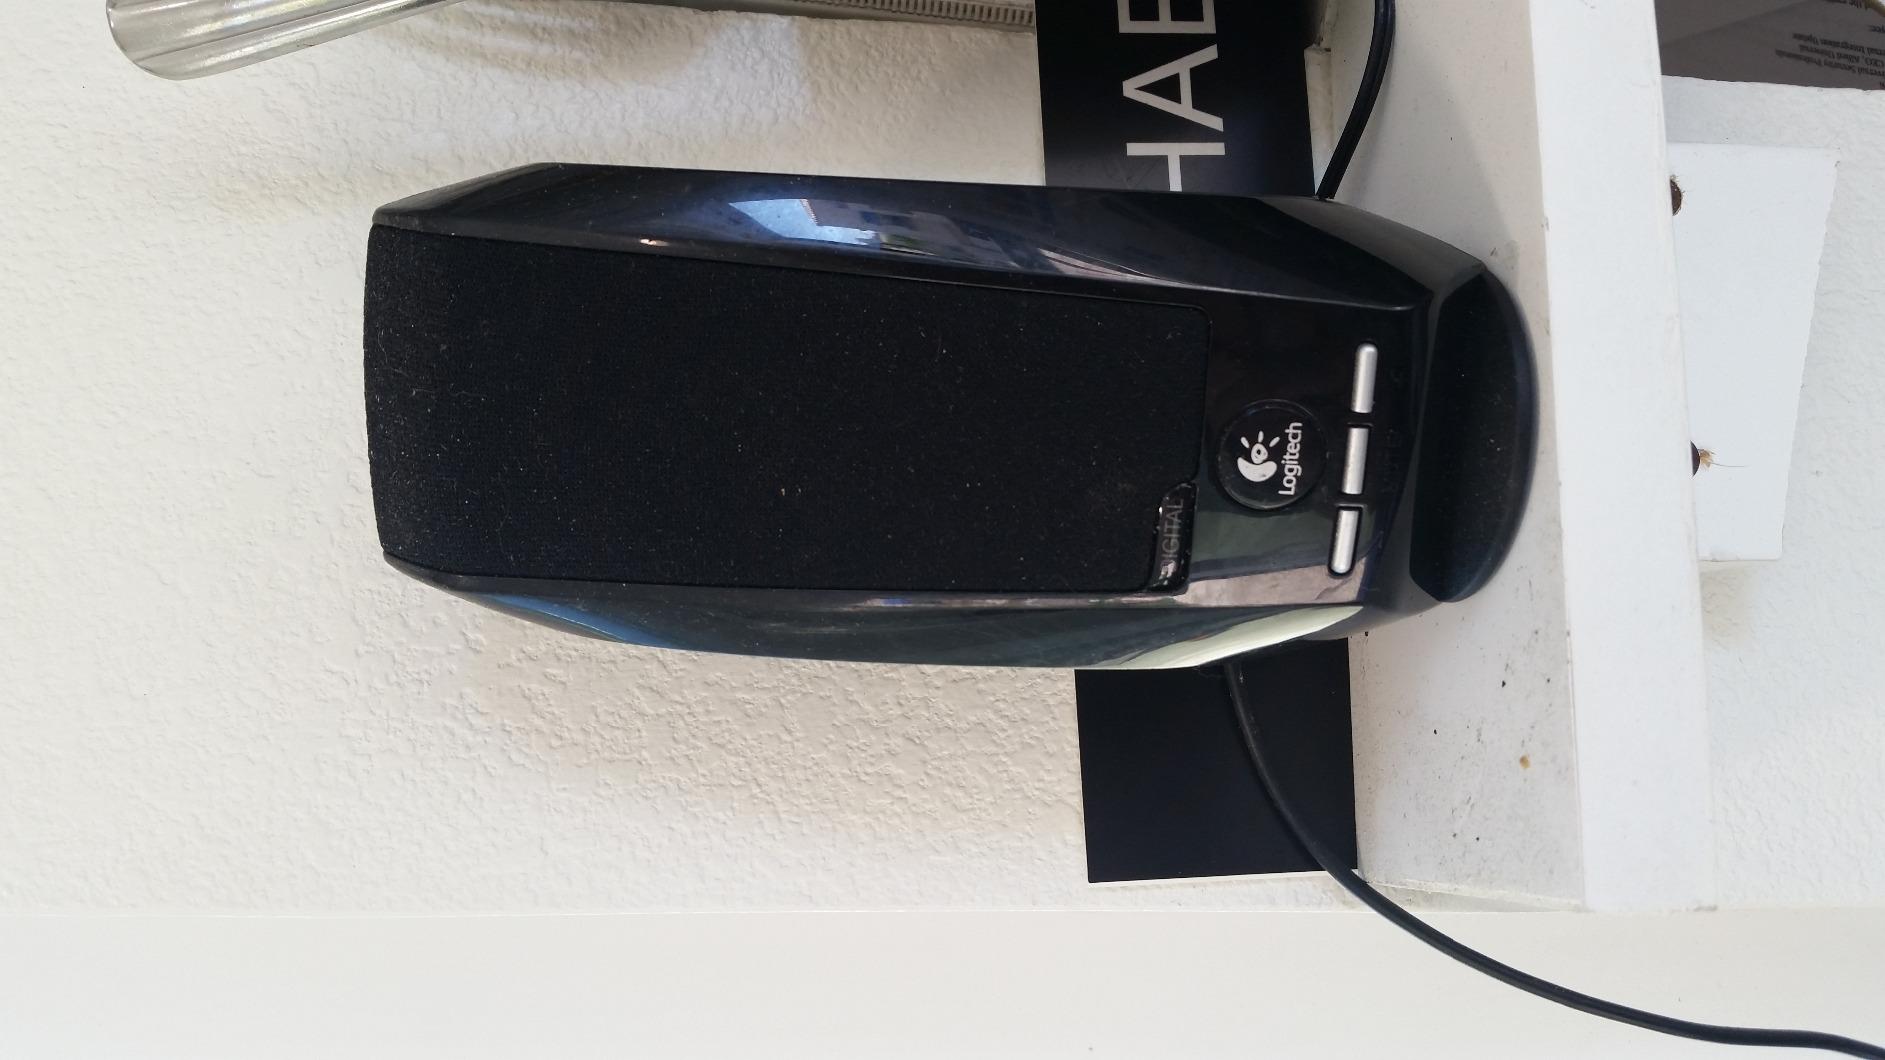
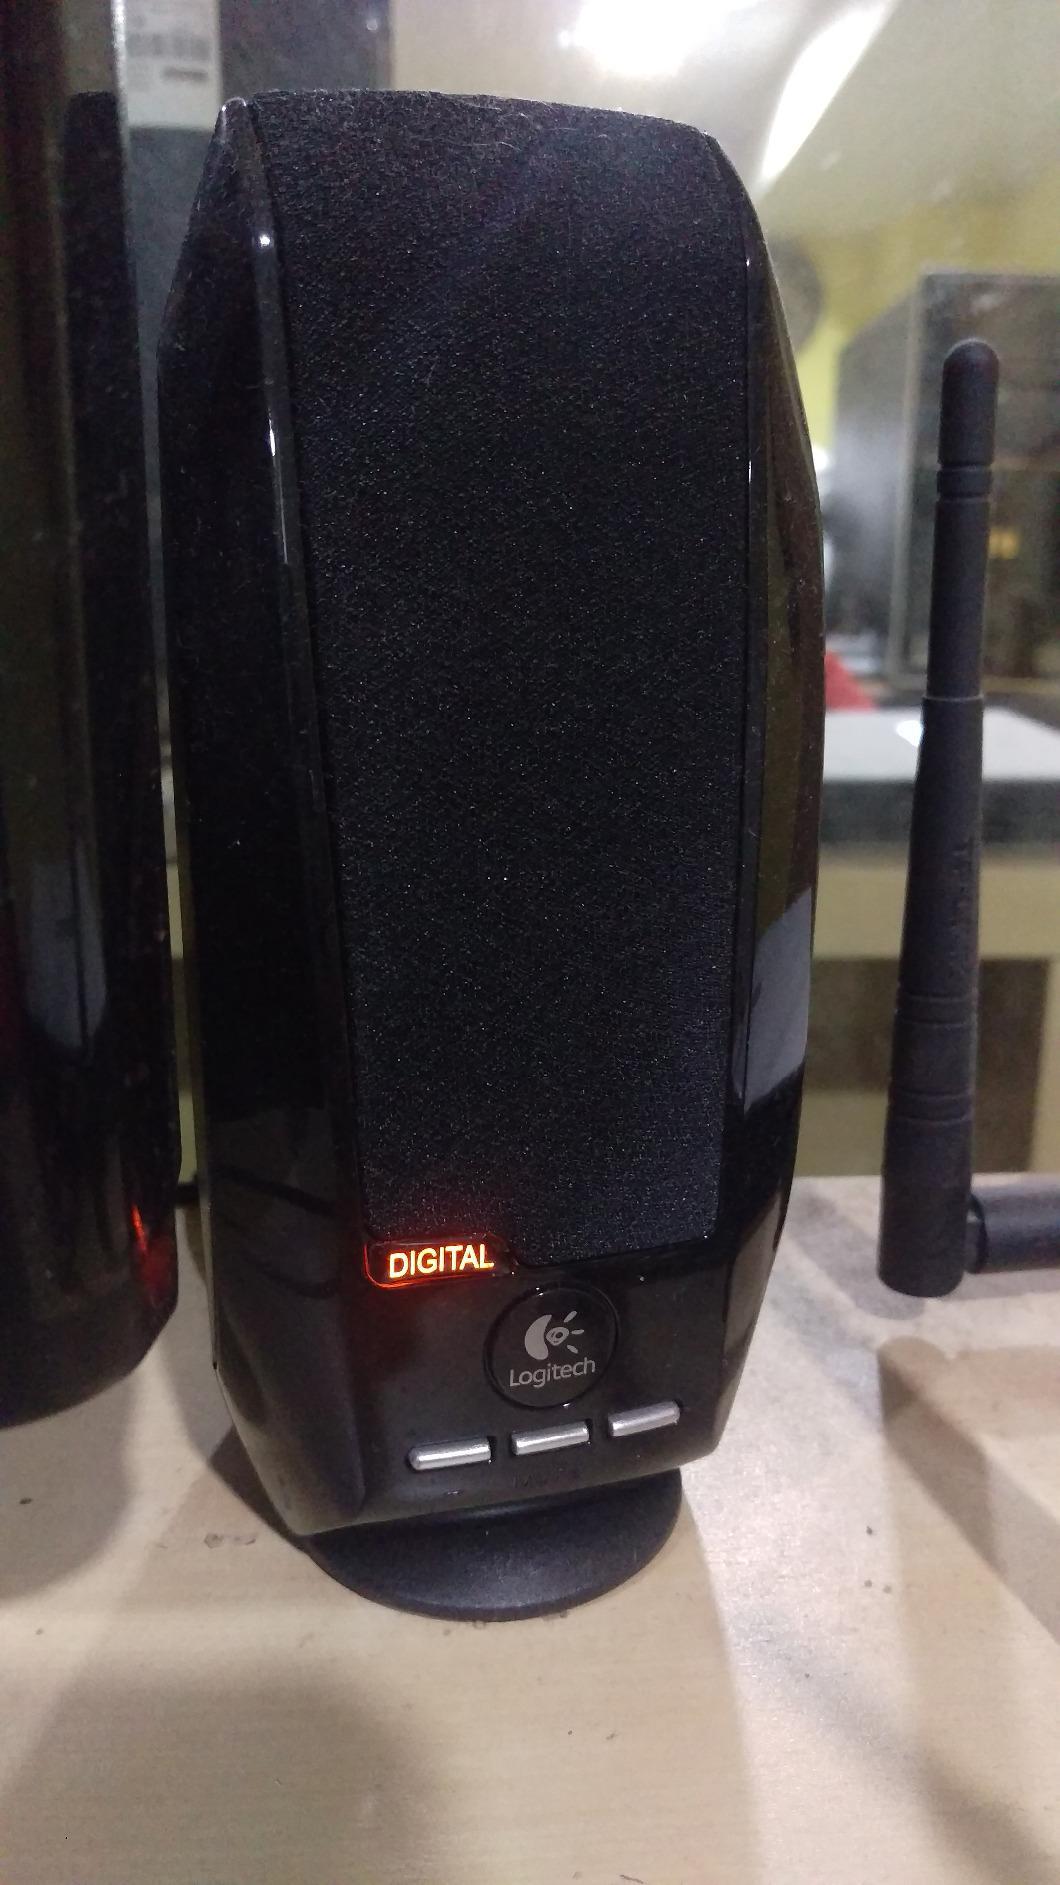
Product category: speaker
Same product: yes